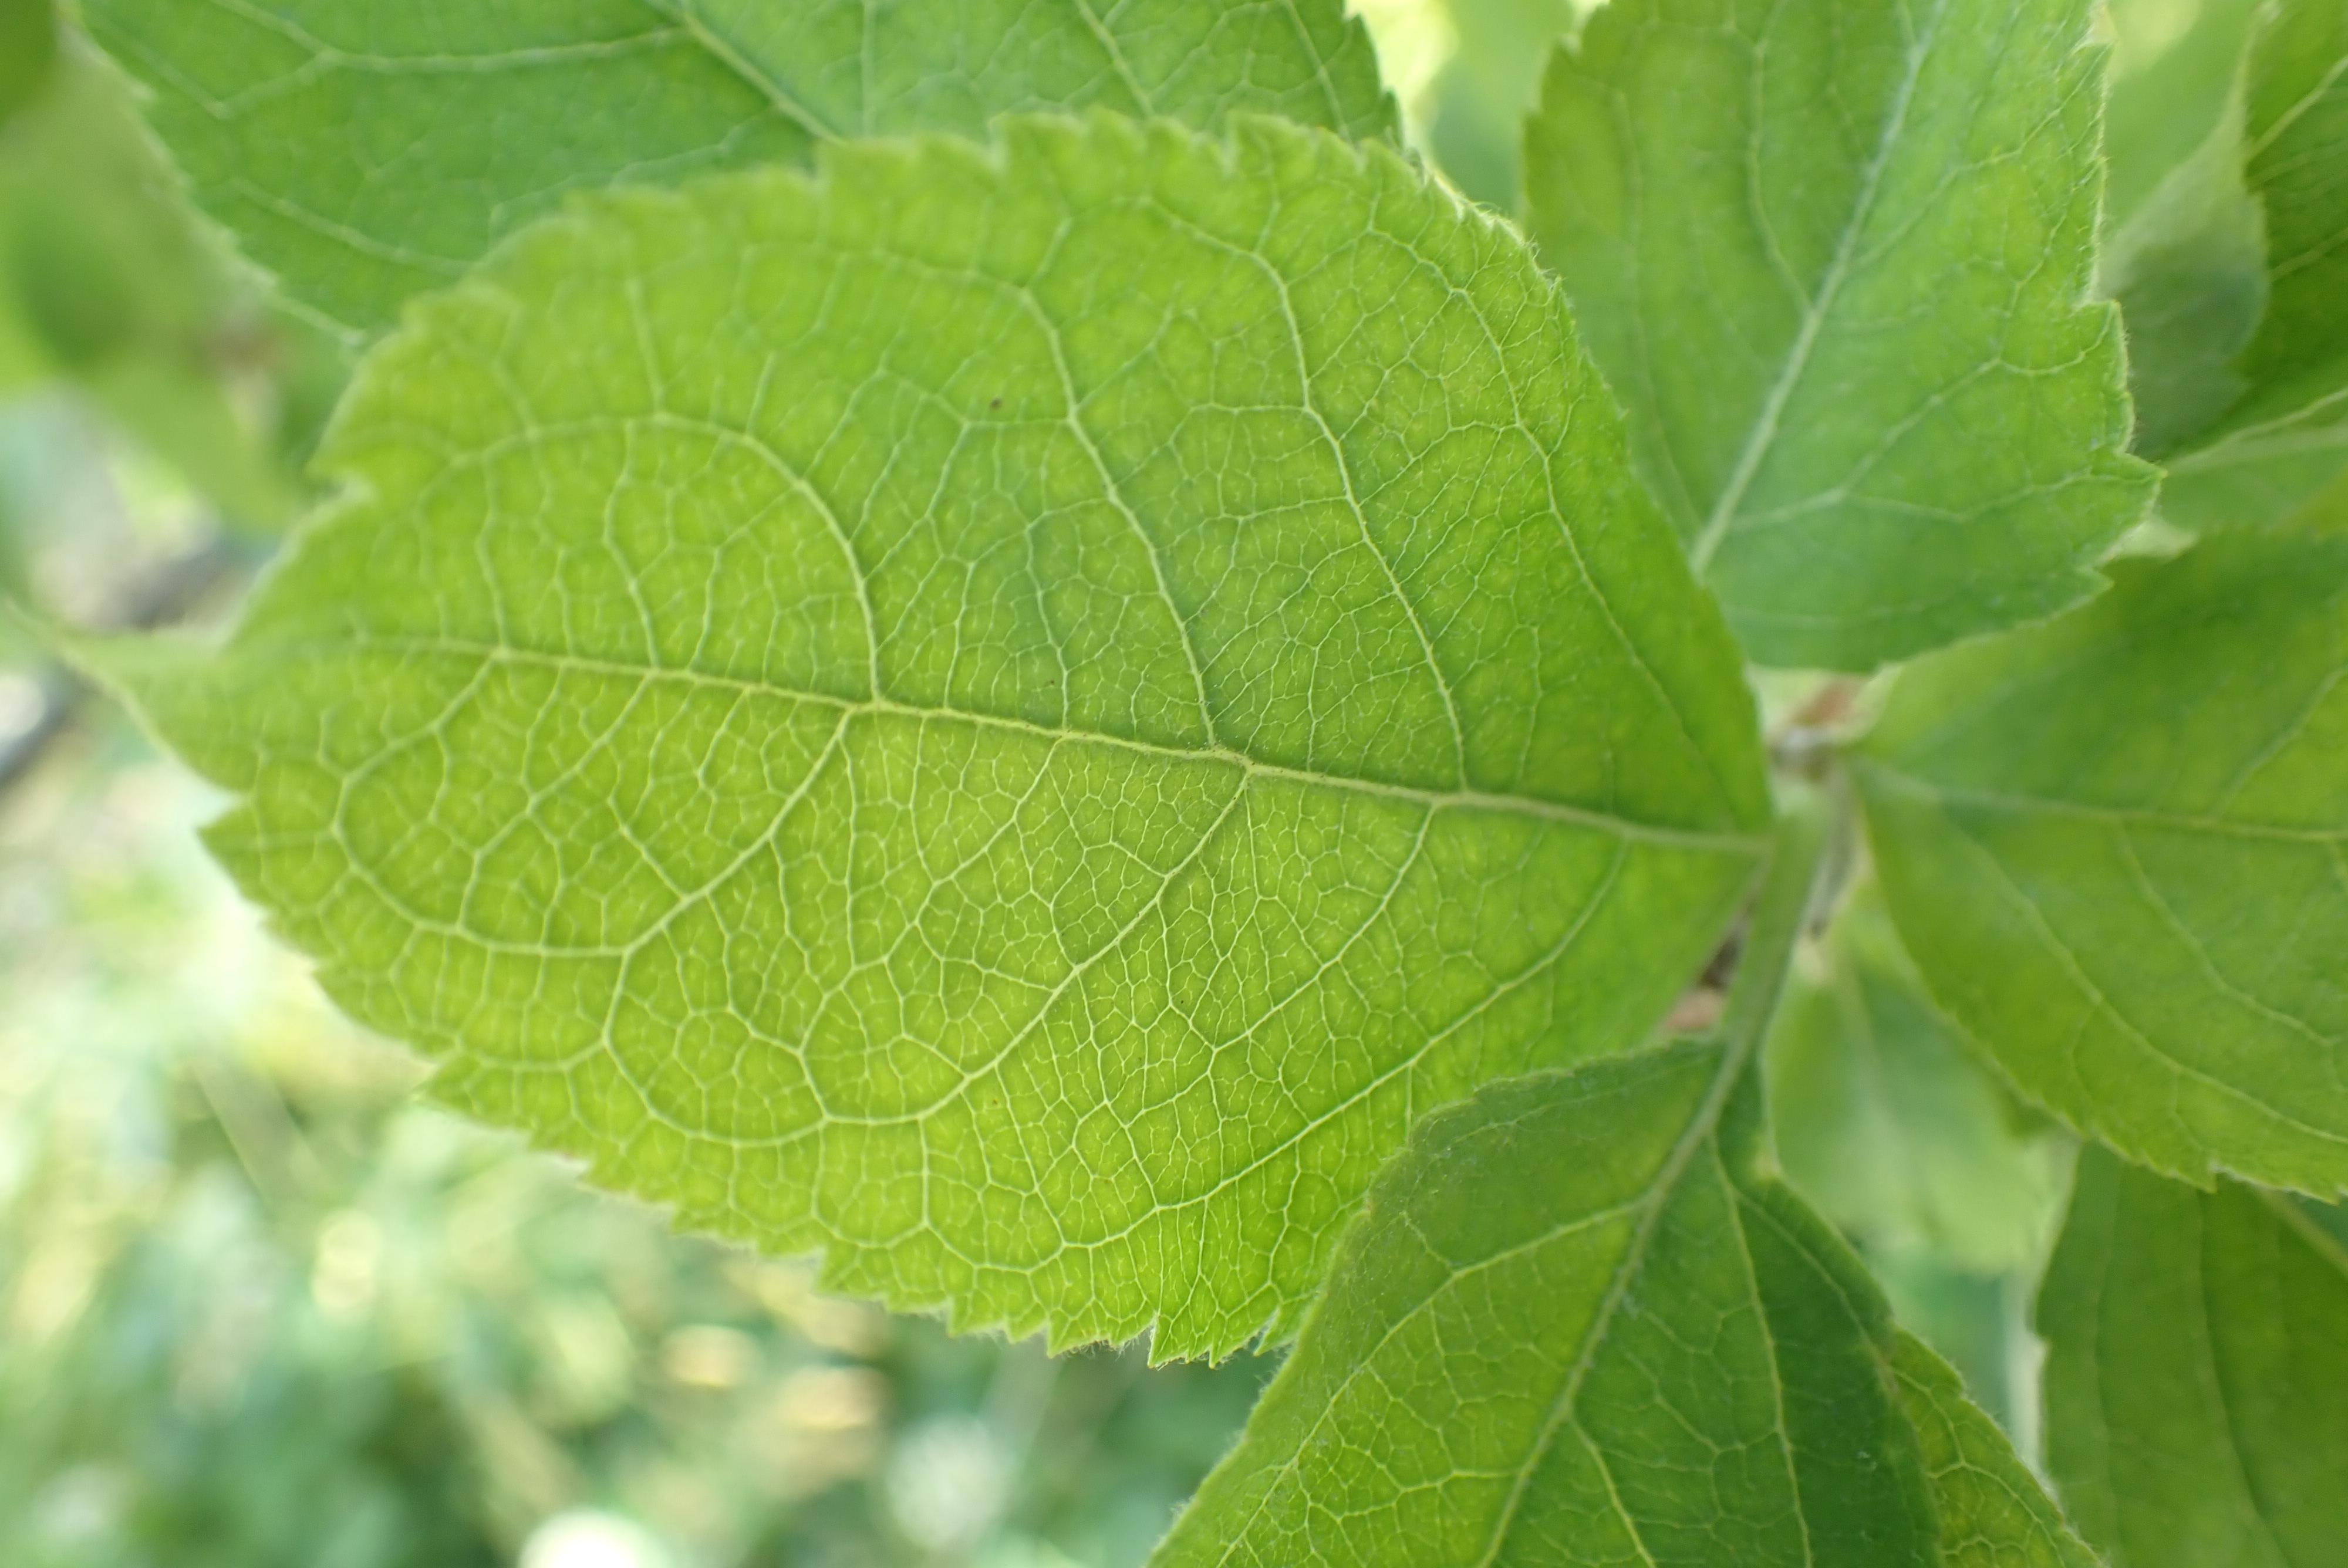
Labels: healthy